Jailhouse Rock (song)

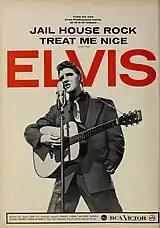
"Cashbox" advertisement, October 5, 1957

Some of the characters named in the song are real people. Shifty Henry was a well-known Los Angeles musician, not a criminal. The Purple Gang was a real mob. "Sad Sack" was a U.S. Army nickname in World War II for a loser, which was also the name of a popular comic strip and comic book character.